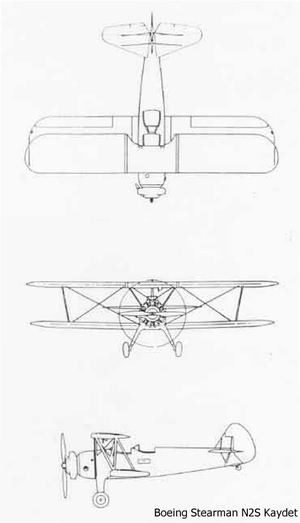
Le Boeing-Stearman Model 75 est un biplan utilisé comme avion d'entraînement militaire. Au moins 9 783 modèles ont été construits aux États-Unis par le fabricant Boeing et Stearman durant les années 1930 et 1940. Stearman Aircraft devient une filiale de Boeing en 1934. Connu sous les noms de Stearman, Boeing Stearman ou Kaydet, il sert de formateur principal pour l'United States Army Air Forces, pour l'entrainement de base dans la United States Navy et dans l'Aviation royale canadienne sous le nom de Kaydet durant la Seconde Guerre mondiale. Après la fin du conflit, des milliers d'avion en surplus sont vendus sur le marché civil. Juste après la guerre, ils ont été utilisés couramment comme avion de loisir et pour le travail agricole.